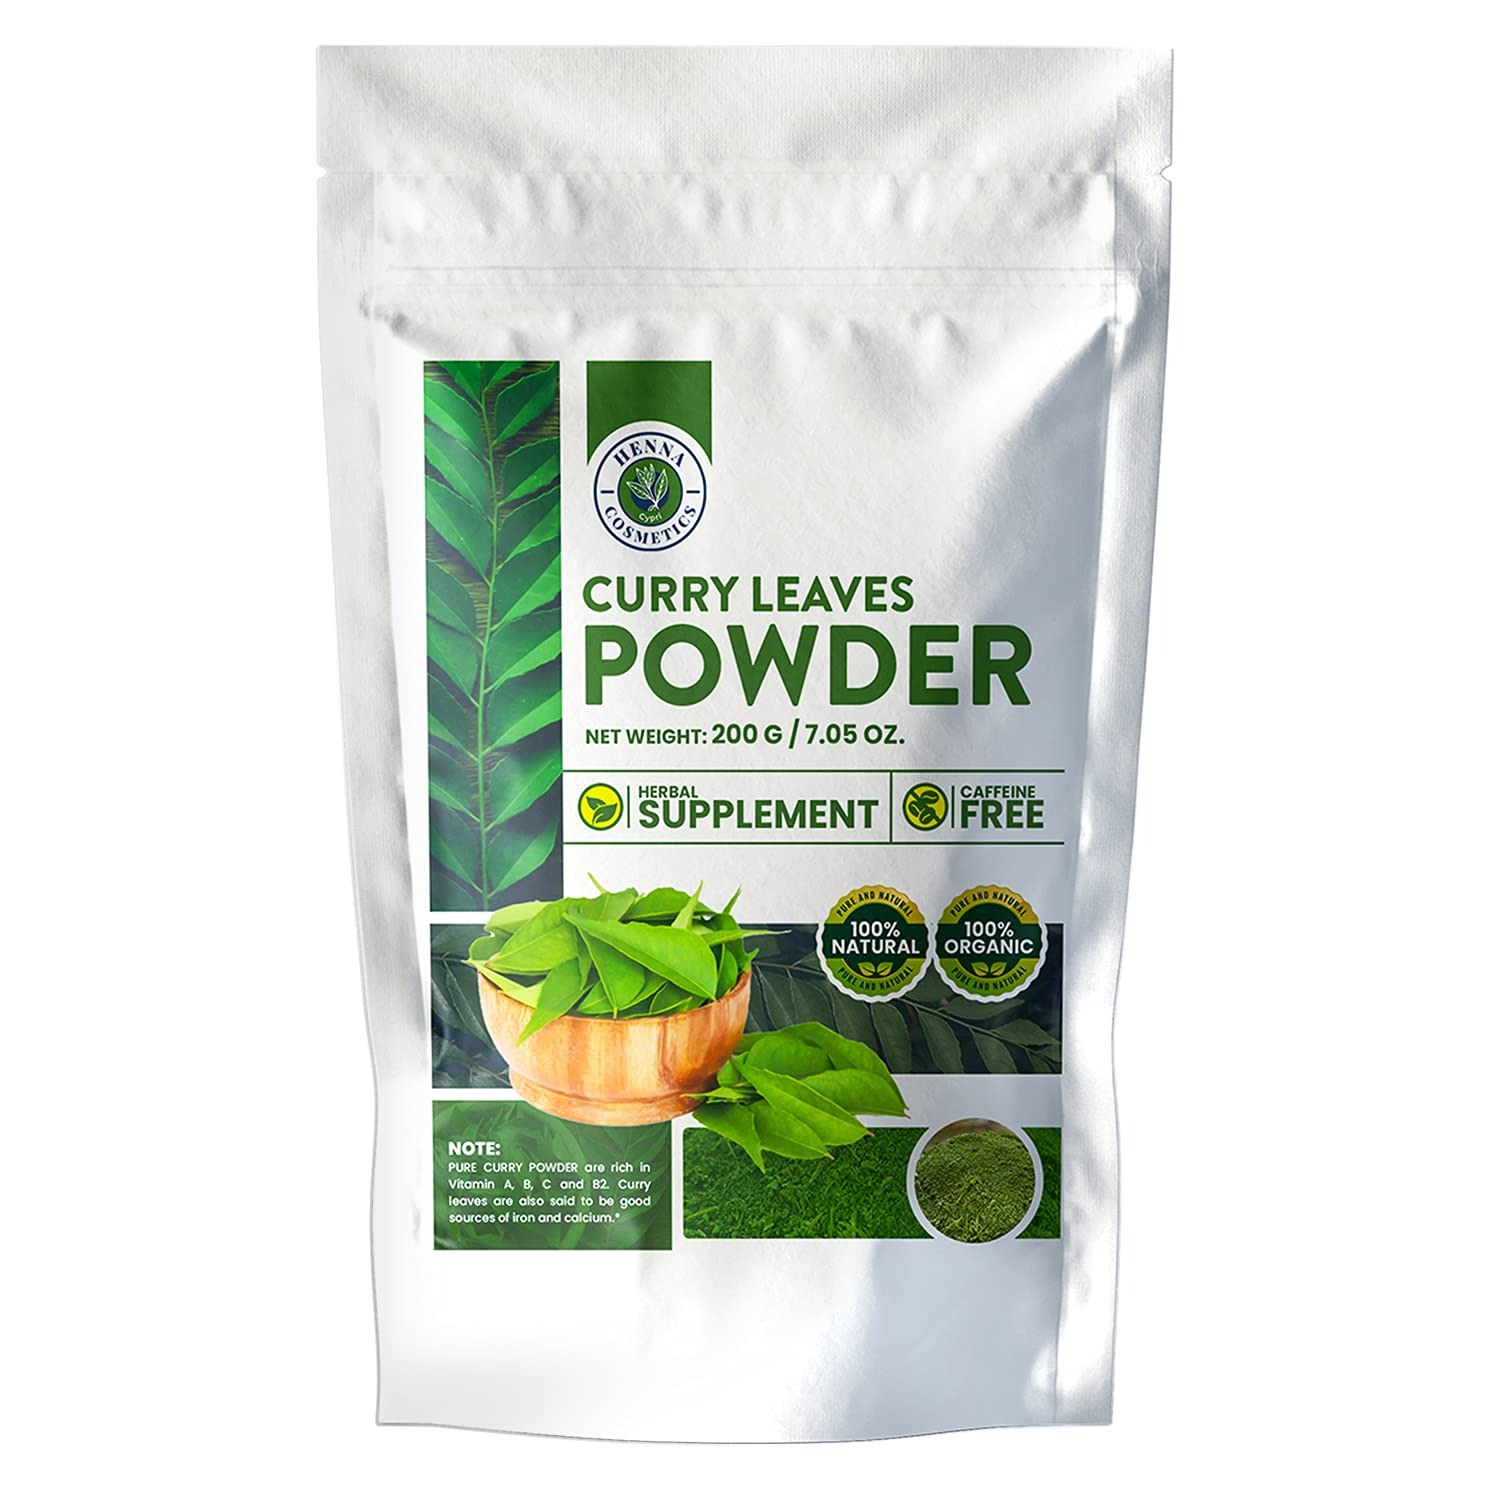
Item Name: Curry Leaves Powder, Murraya koenigii, for Hair Conditioning or Cooking Spice (200 Grams/7.05 Oz) 100% Natural, Pure, Organic | Henna Cosmetics
Bullet Point 1: Curry Leaves Is an essential ingredient in cuisine. This well known spice is a staple in kitchen pantries. Curry is so much more than just a tasty spice. Traditionally, it is a staple in ayurvedic.
Bullet Point 2: IMPORTED 100% RAW FROM INDIA - This bag contains certified organic, 100% raw Curry Leaves from India. *
Bullet Point 3: CHEMICAL FREE: Curry Leaves are 100% natural, plant-based and chemical free.* Well known in both Indian and Asian cuisine, curry leaf or otherwise known by either its botanical name Murraya Koenigii or Indian name curry patta is a small tropical or sub-tropical shrub that grows on average 8-10 feet tall.
Bullet Point 4: Henna Cosmetics is committed to producing the highest quality products and Natural Herbs that are sustainably sourced and fairly traded. All our products are 100% natural and processed in FDA Registered Facility in India. This product is available in a resealable zip lock pouch for easy use!.*
Bullet Point 5: Pure and Authentic Ground Curry Leaves. This product is available in a resealable zip lock pouch for easy use!.*
Product Description: <b>What is Curry Leaf Powder?</b></br>Spicy, aromatic spice <b>powder</b> used as a taste enhancer with rasam rice or sambar rice combination. The main ingredient for this recipe is fresh <b>curry leaves</b> with other supporting dry spices. Generally, it is used as a side dish to rice, but it also tastes great when served and mixed with ghee/coconut oil and rice.</br>Our 100% Pure, Natural, Organic Curry Leaves Powder, Murraya koenigii, comes in a 200 Grams presentation. An essential ingredient in cuisine, Curry Powder is commonly found paired with other spices such as turmeric, kaffir lime, coriander, Kashmiri chili, and others. Curry powder is ground curry leaves. Curry Leaf is also known as Kari, and is used in recipes like rice dishes, vegetable sides, lentil broths, drinks and curries. Curry is widely accepted in plant-based and vegan cuisines. </br><b>Ingredients</b>: Curry Leaves - 100% No External Coloring Agents No Preservatives No Additives - 100% Pure and Natural Disclaimer: This statement has not been evaluated by the Food and Drug Administration. This product is not intended to diagnose, treat, cure, or prevent any disease.
Value: 7.0548
Unit: Ounce

Price: 11.98